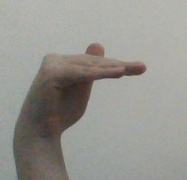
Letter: khaa